Greenwood Elementary School (Terre Haute, Indiana)

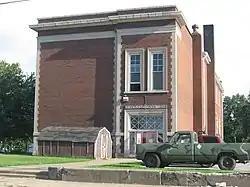
Greenwood Elementary School, July 2011

Greenwood Elementary School, also known as the City School No. 21, is a historic elementary school building located at Terre Haute, Vigo County, Indiana. It was built in 1907–1908, and is a two-story, Classical Revival style brick building on a raised basement. It features two-story pilasters, broken pediments, and round arches on the interior. The building measures approximately 23,800 square feet. The building ceased use as a school in May 1988.